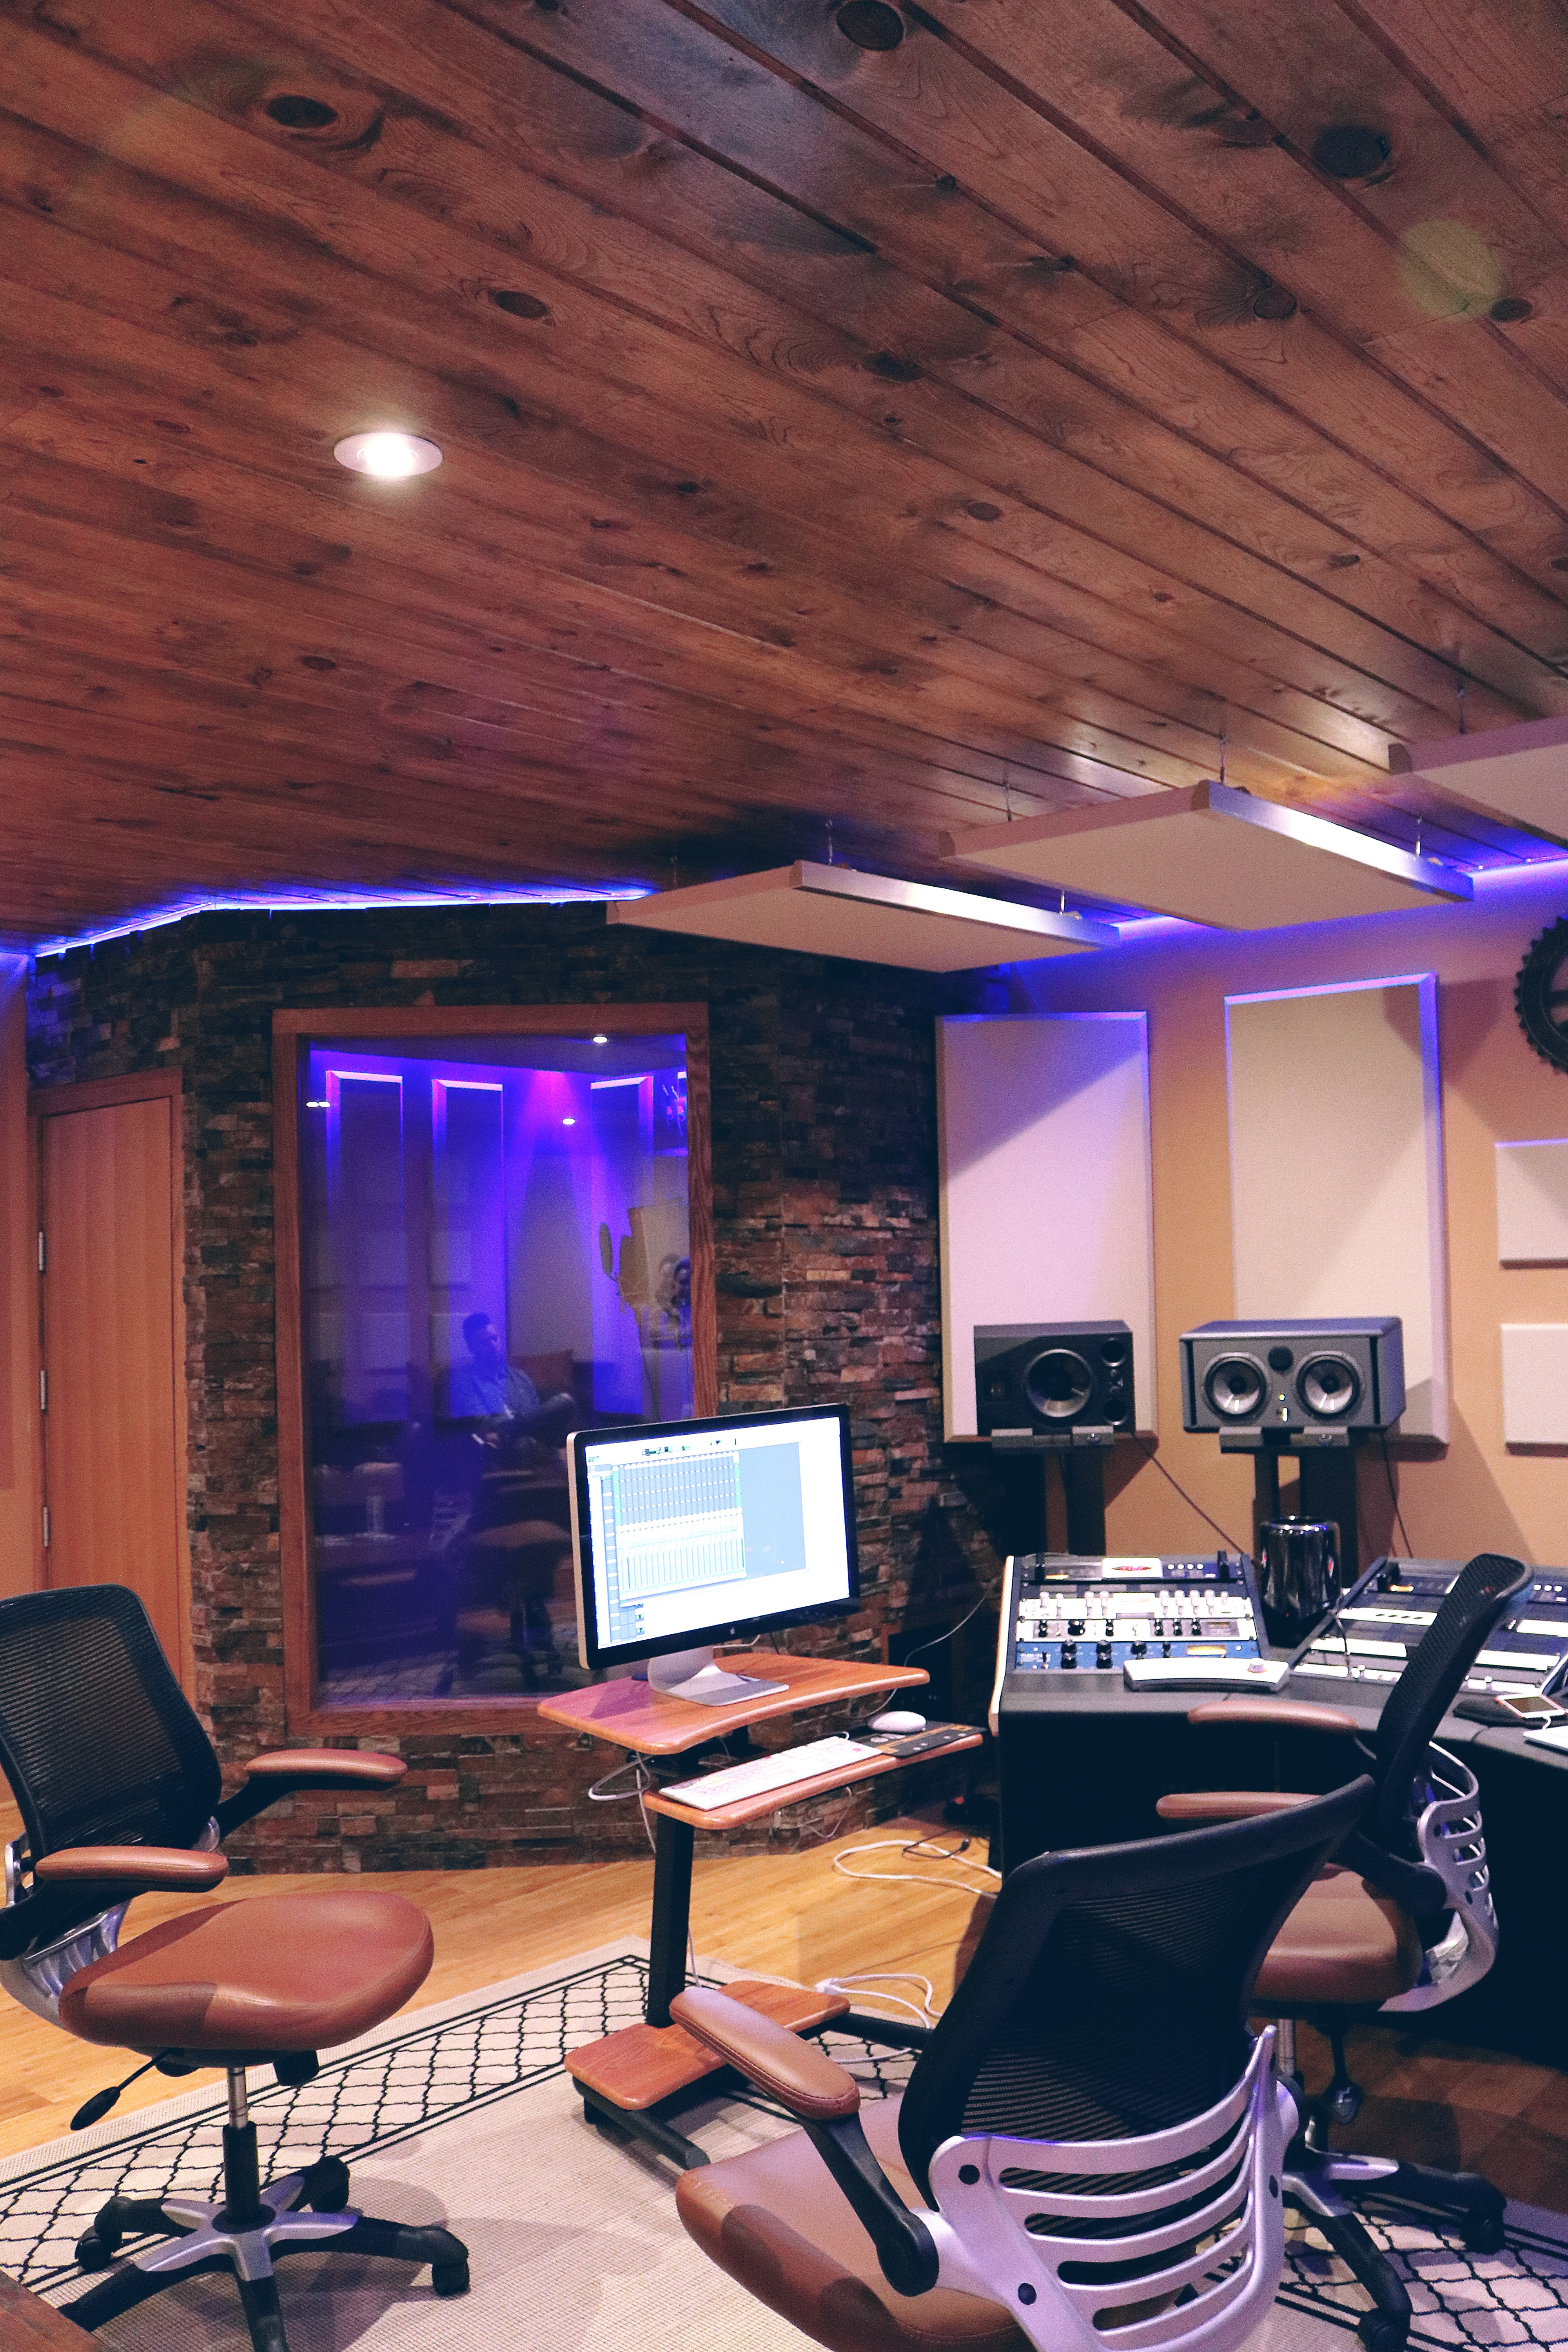
computer, mac, record, music, technology, play, equipment, instrument, mic, recording studio, studio, professional, playing, musician, speaker, room, amplifier, dj, electronic, interior design, stereo, recording, audio, equalizer, musical, singing, mixer, digital, media, sound, control, mix, mixing, console, pc, song, entertainment, panel, voice, music studio, acoustics, phonogram